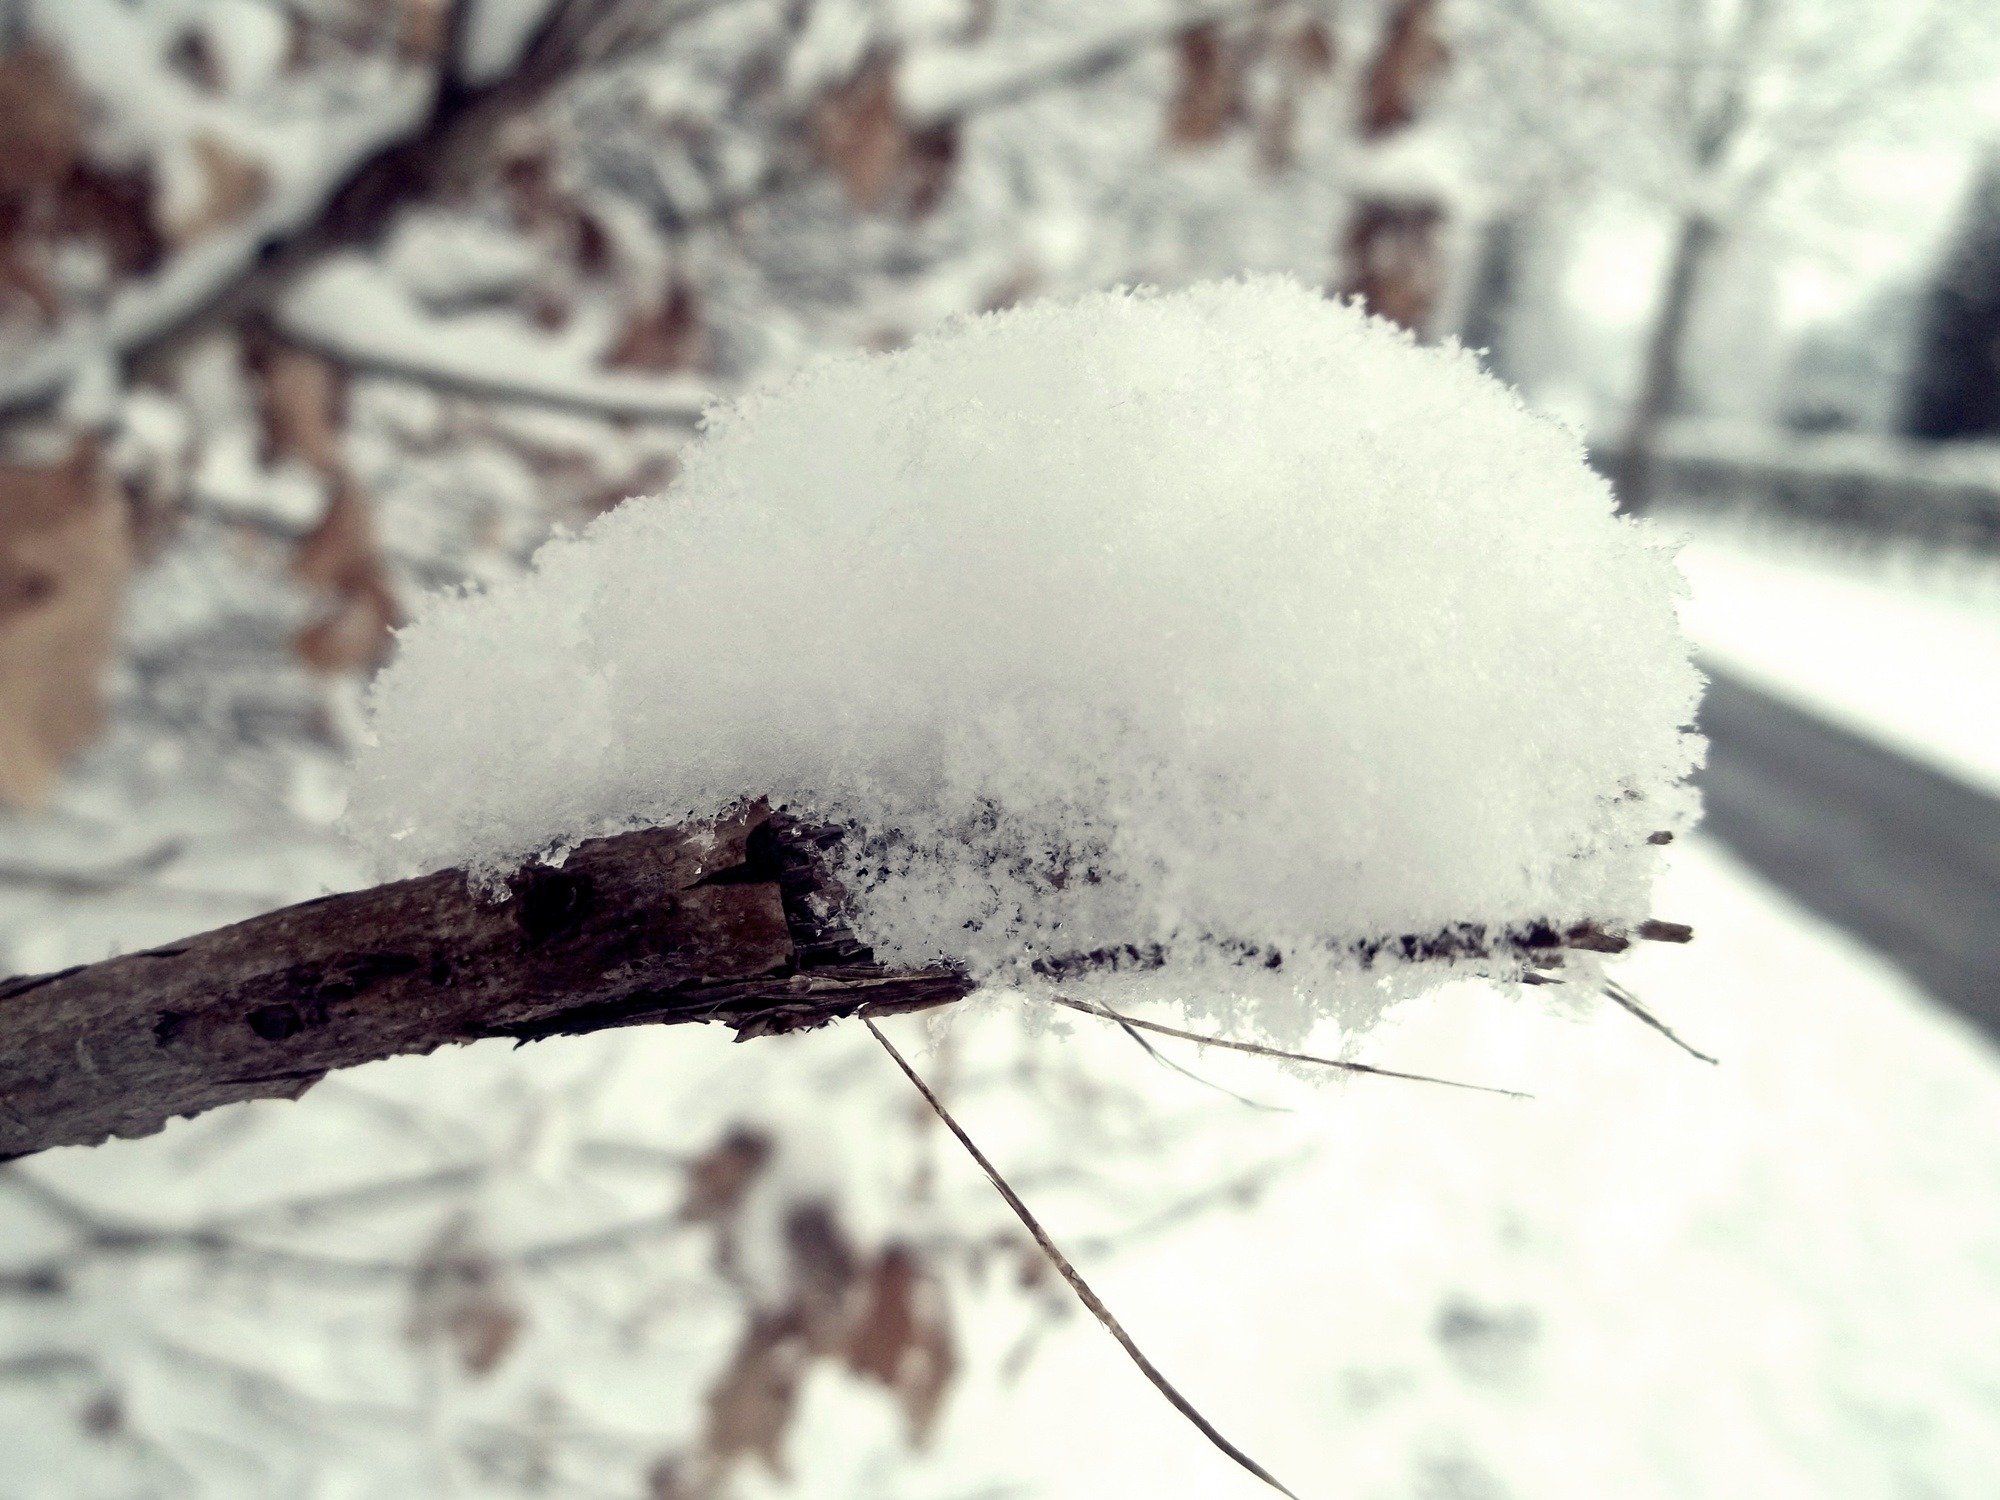
landscape, tree, branch, snow, cold, winter, white, leaf, flower, frost, ice, weather, soil, season, twig, close up, away, freezing, macro photography, rain and snow mixed